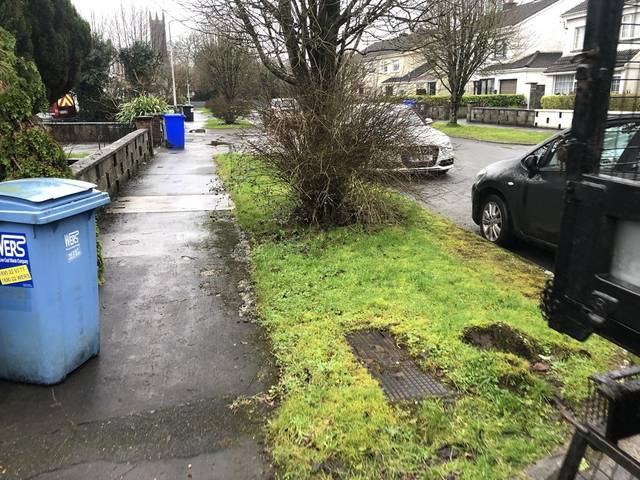
Region: Ireland
Coordinates: 53.517, -8.845